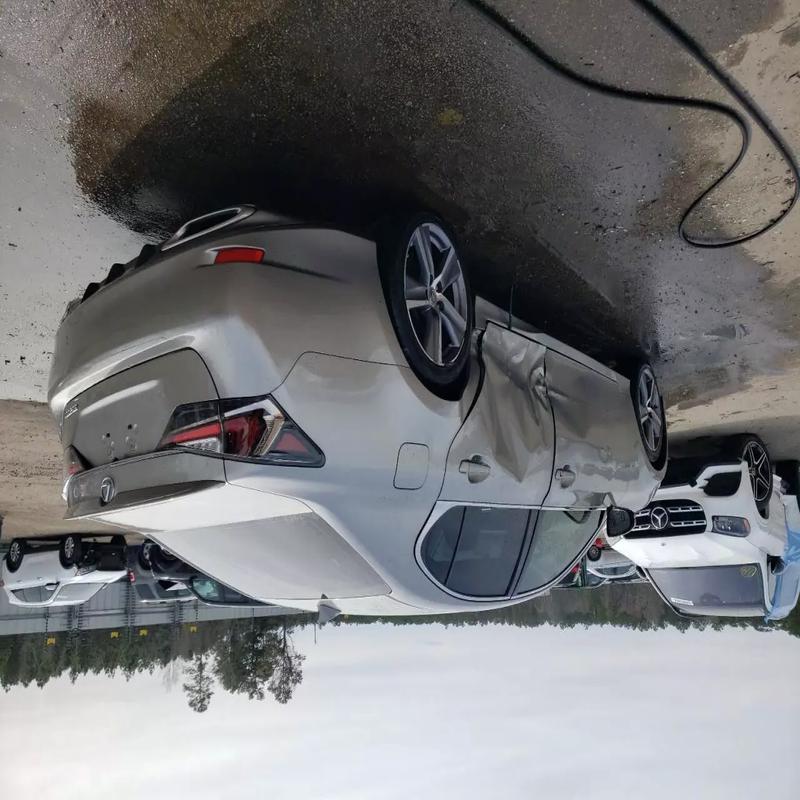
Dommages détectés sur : porte avant gauche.
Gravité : mineur